80th Golden Globe Awards

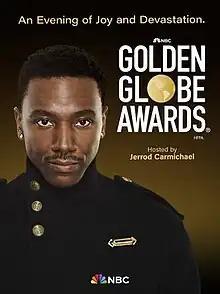
Official poster

The 80th Golden Globe Awards honored the best in film and American television of 2022, as chosen by the Hollywood Foreign Press Association (HFPA). The ceremony was held on January 10, 2023, from The Beverly Hilton in Beverly Hills, California, produced by Dick Clark Productions, Jesse Collins Entertainment, and the HFPA. It aired live in the United States on NBC and streamed on Peacock. Comedian Jerrod Carmichael hosted the ceremony. This was the final Golden Globes ceremony to air on NBC before the HFPA was rebranded as the Golden Globe Foundation on June 12, 2023.